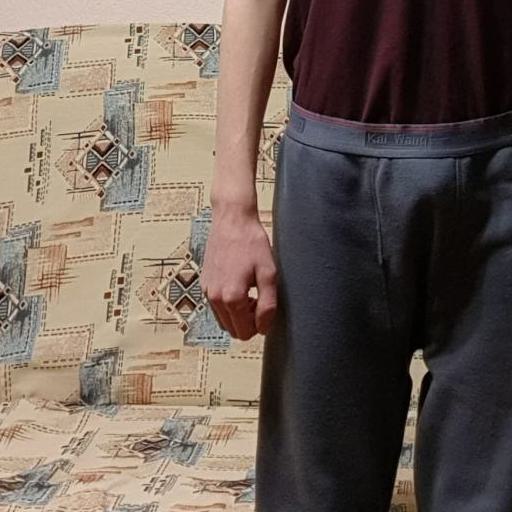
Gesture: no_gesture